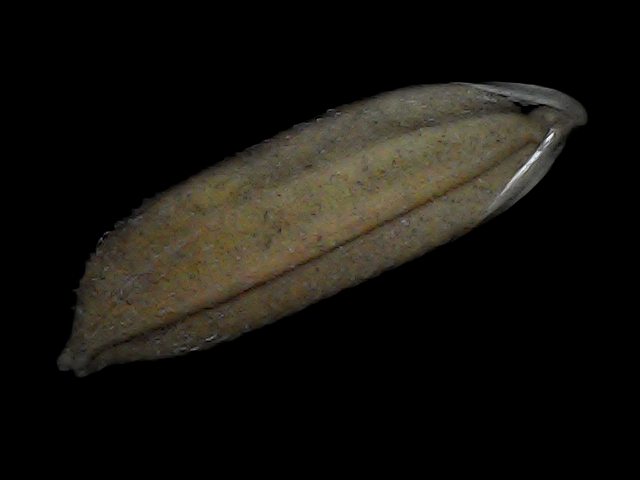
Rice variety: Bd72